Matrilin-3

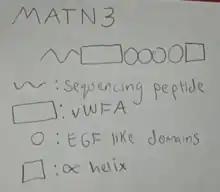

The main function of Matrilin-3 is to enhance Collagen II and aggrecan expression which is essential in maintaining the elasticity and strength of cartilage. Not only does it maintain cartilage structure but also its function and disease development. Matrilin-3 is mainly expressed in cartilage before birth, unless linked to disease development during adulthood.